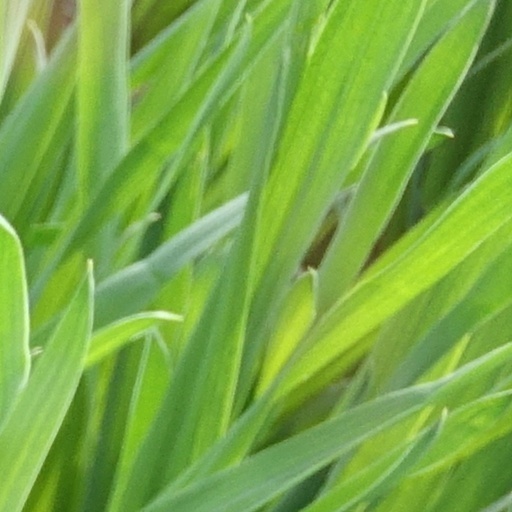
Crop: wheat